Evan-Burrows Fontaine

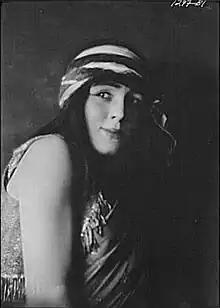
Library of Congress

Evan-Burrows Fontaine (October 3, 1898 – December 27, 1984) was an American Denishawn-trained interpretive dancer and actress whose career suffered after she became entangled in a breach of promise lawsuit with a member of one of America's wealthiest families.